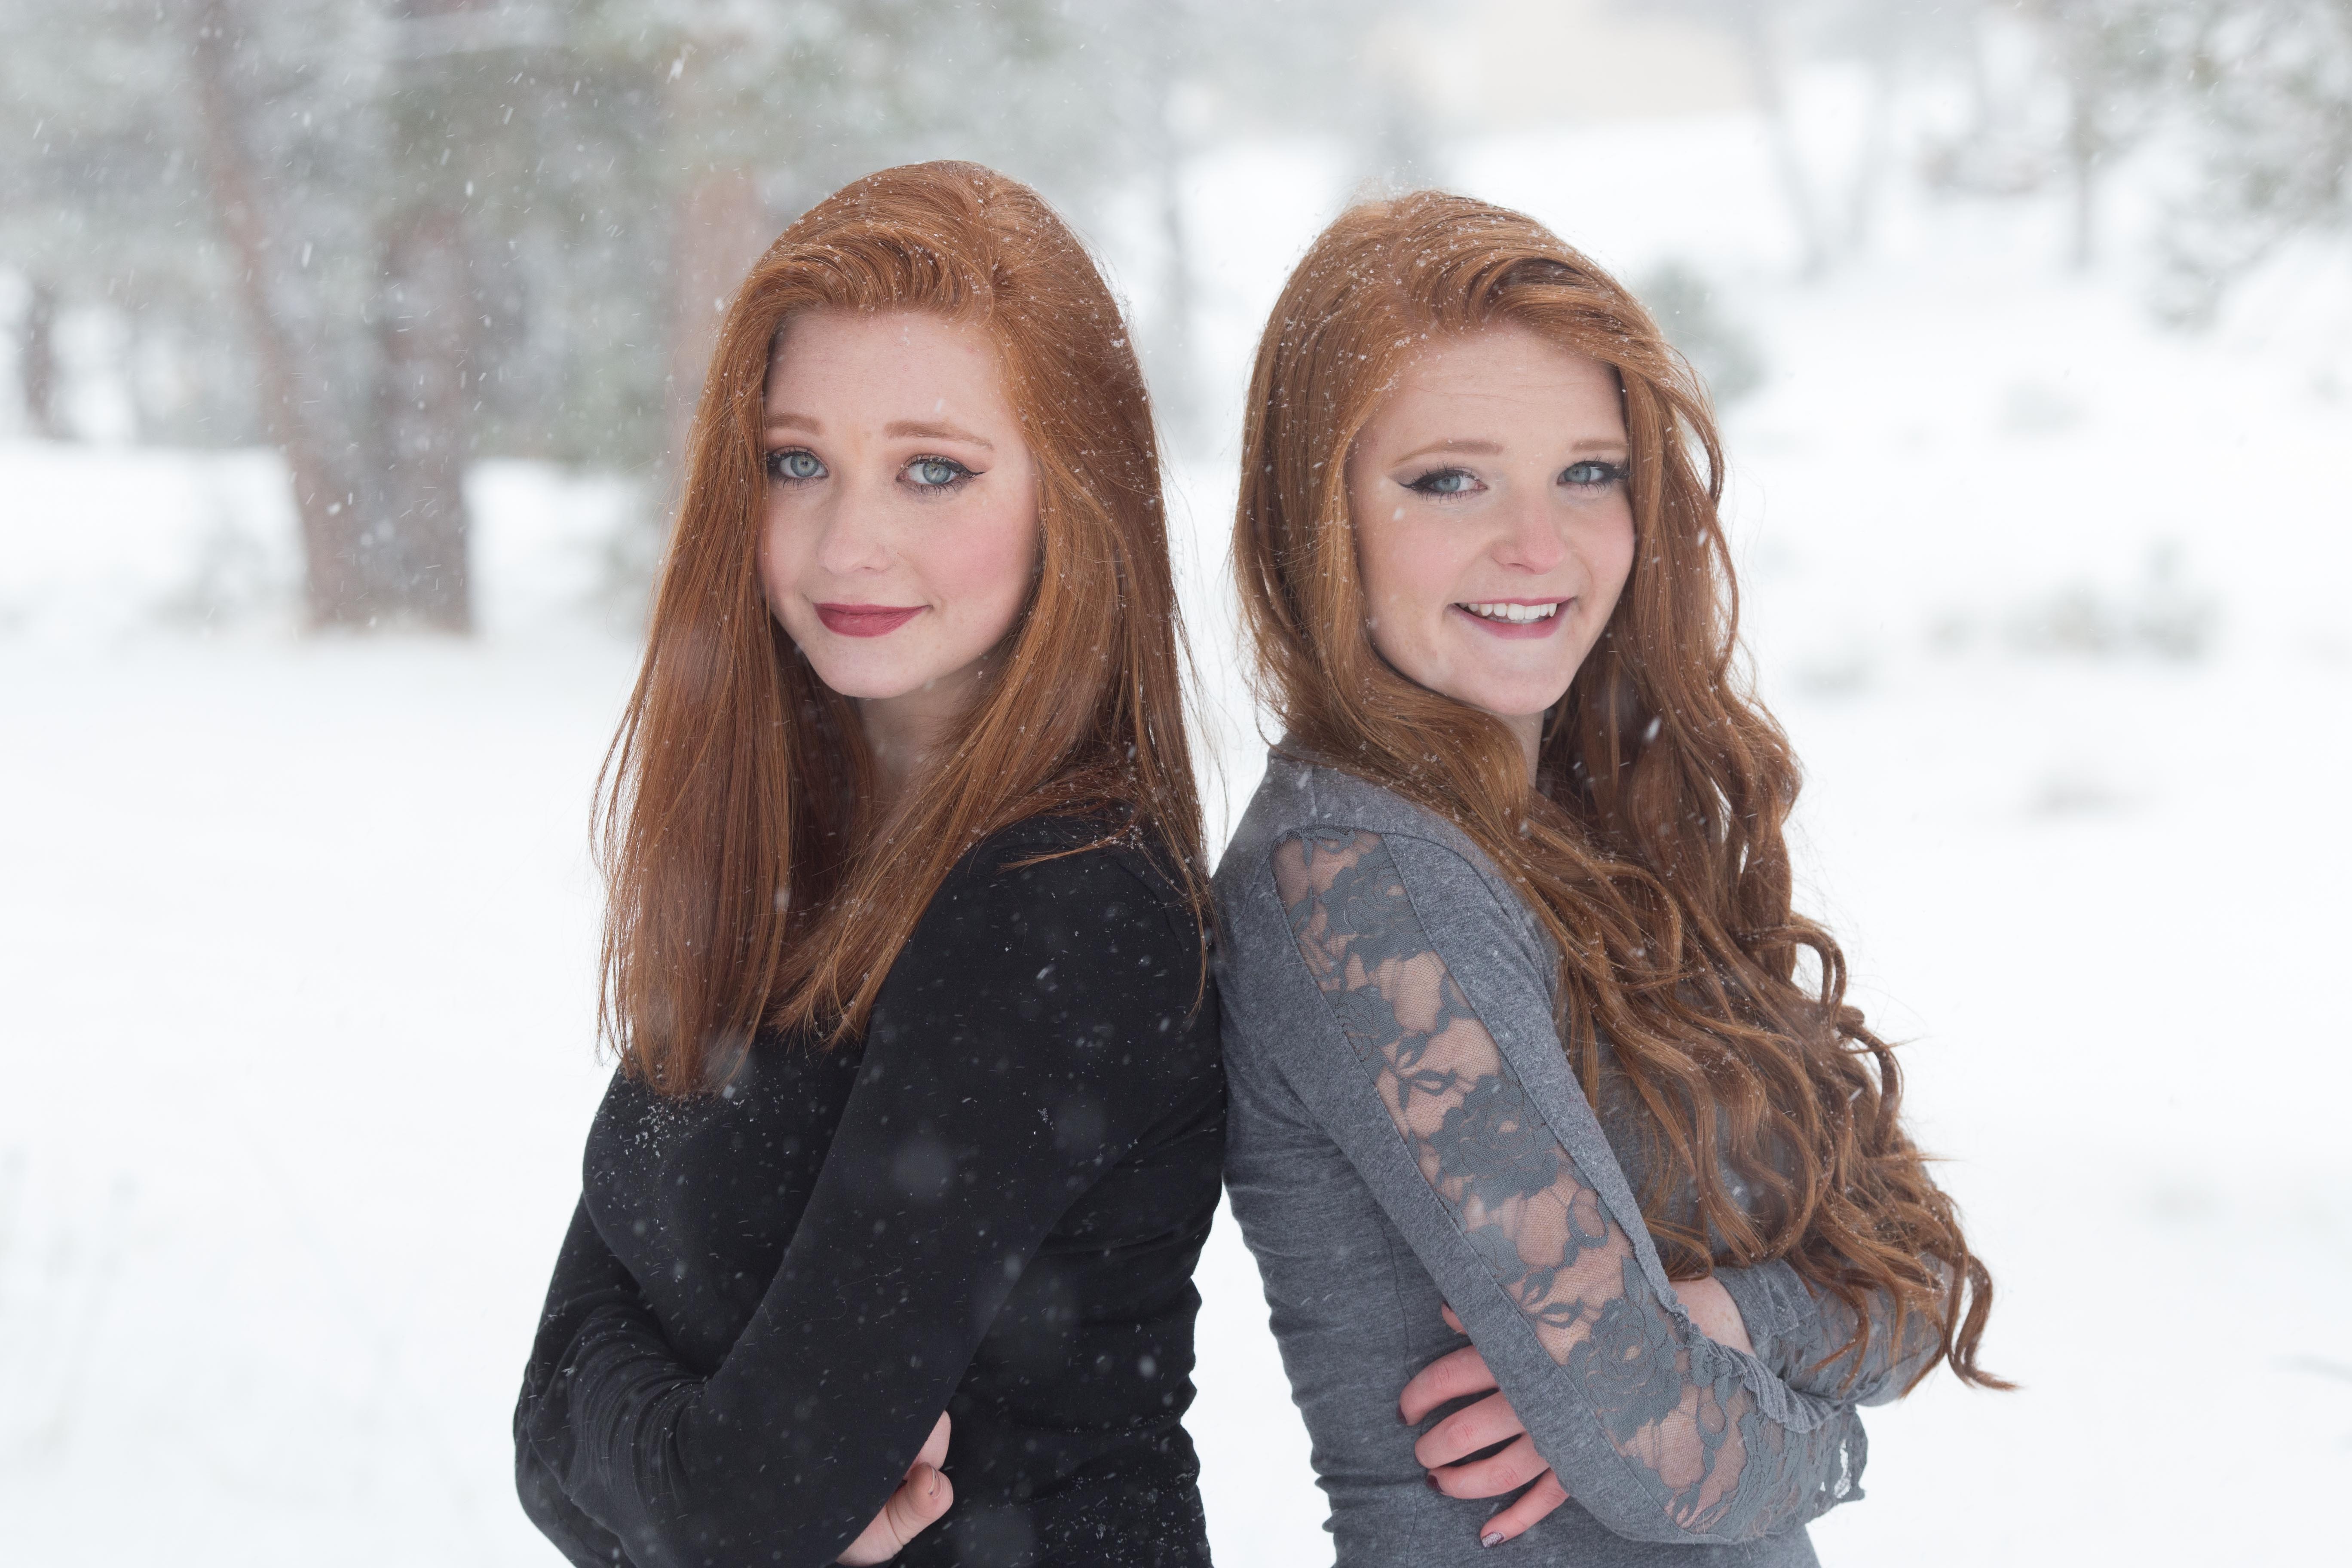
outdoor, person, snow, winter, hair, photography, portrait, model, spring, fashion, season, long hair, girls, happy, beauty, beautiful, sisters, photo shoot, brown hair, portrait photography, redheads, supermodel